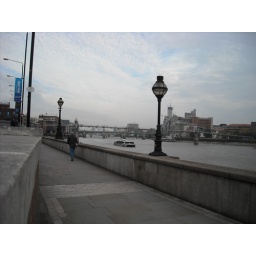
A gray river runs through a gray city under a grayish sky. Mostly my camera's fault, but not entirely.